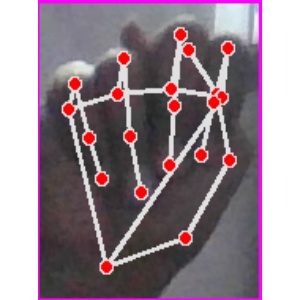
अक्षर: न